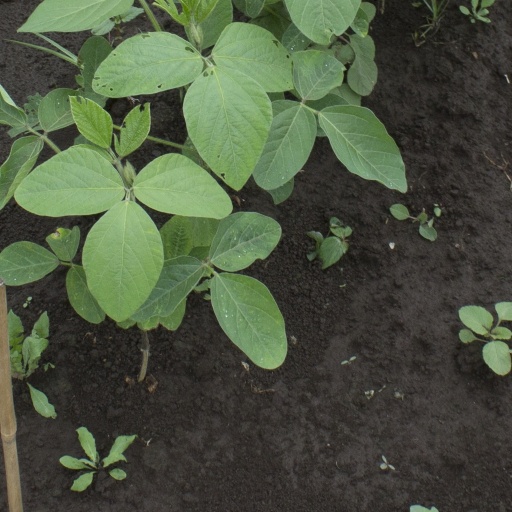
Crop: soybean